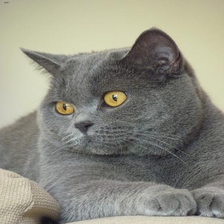
Species: cat
Breed: British Shorthair